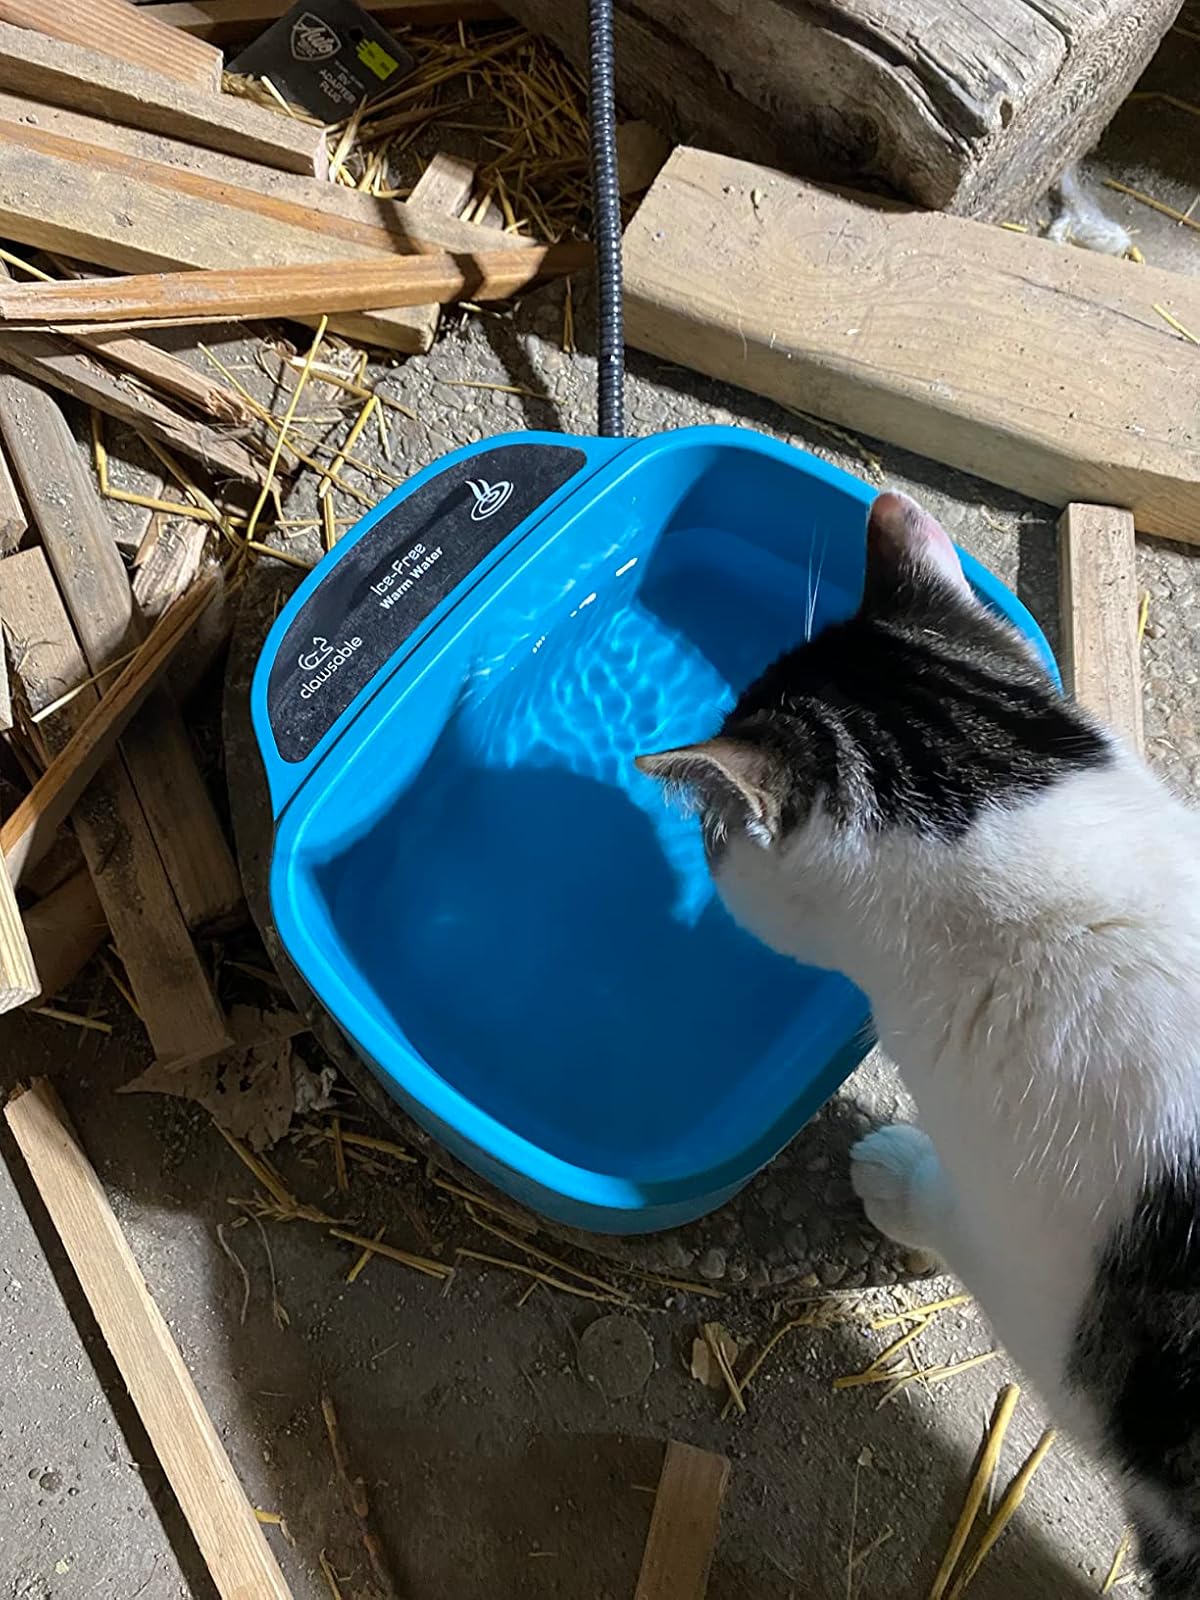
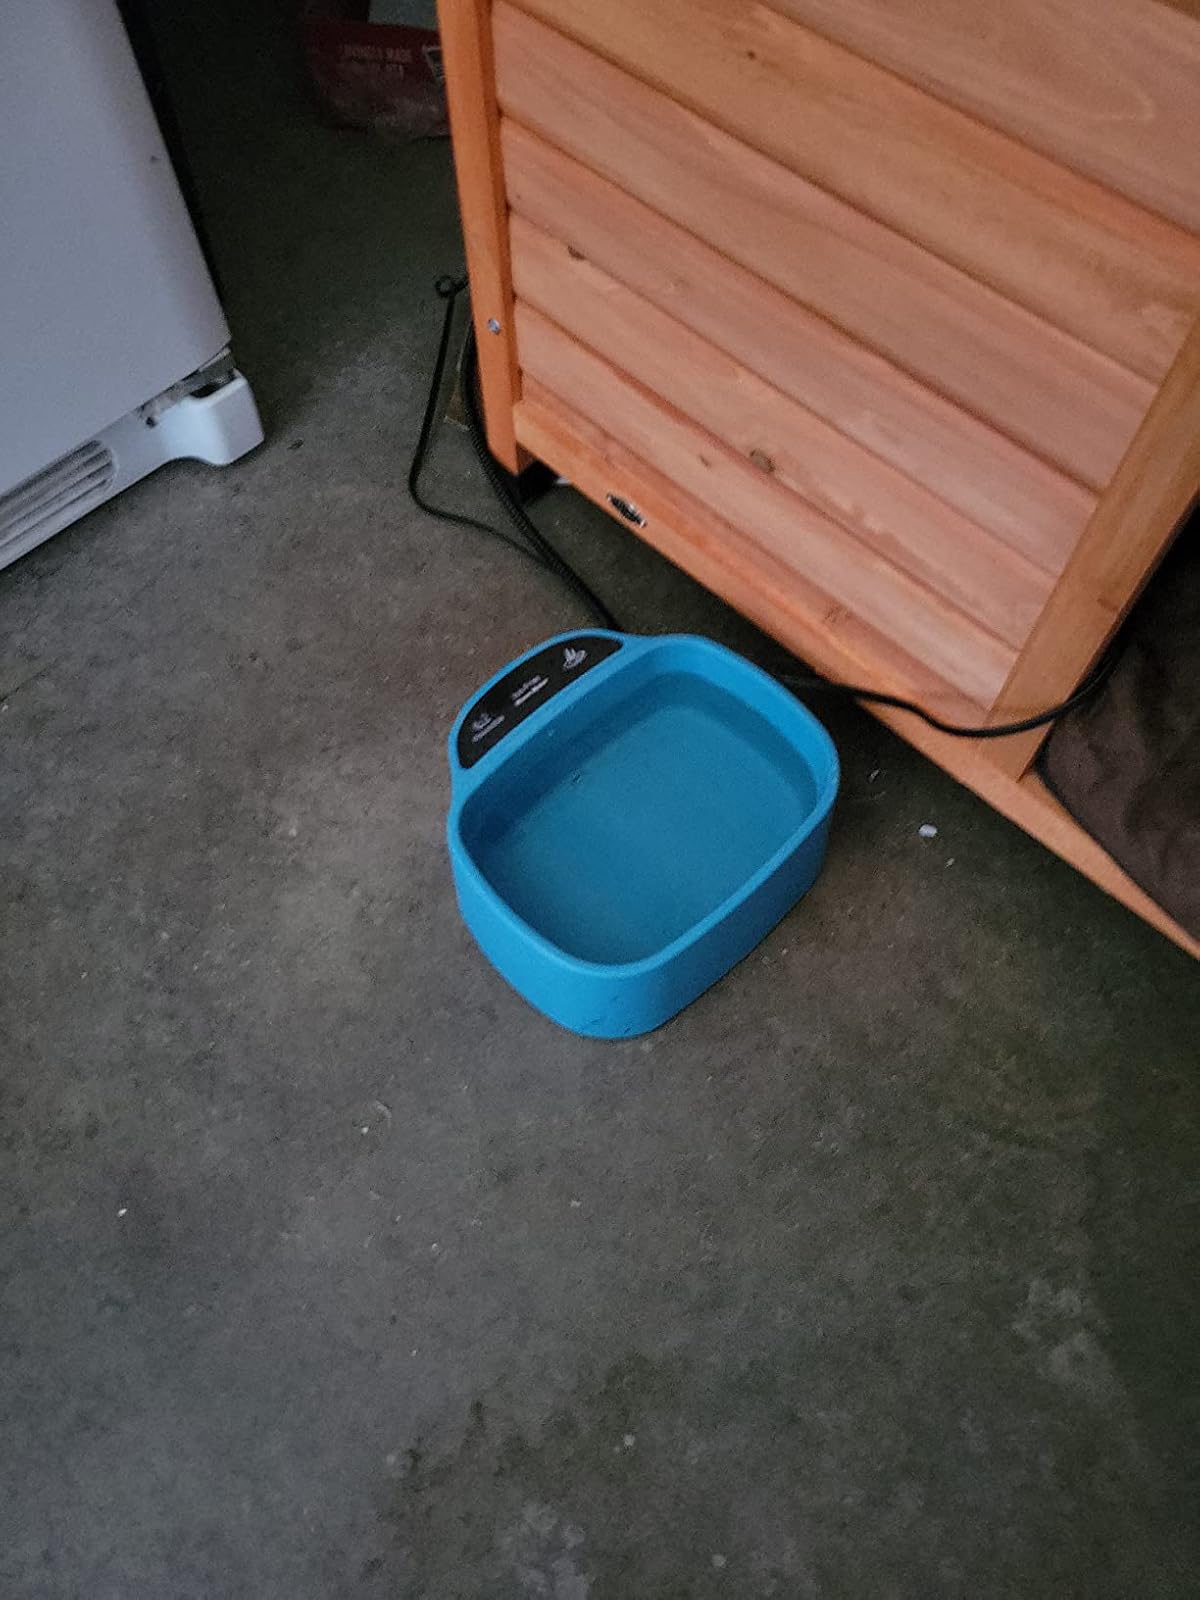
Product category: items_bowl
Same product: yes